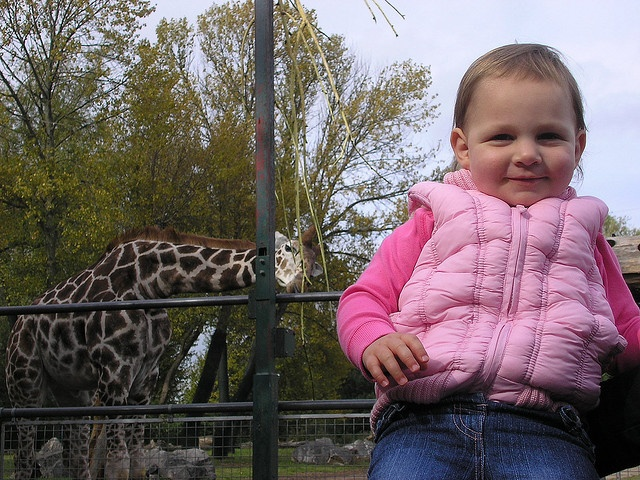
A little girl at the zoo with a giraffe in the background.
A LITTLE GIRL POSES FOR PICTURE BY A GIRAFFE
A little girl wearing a pink vest next to a forest.
The little girl is posing in front of the giraffe.
A baby girl standing in front of a giraffe